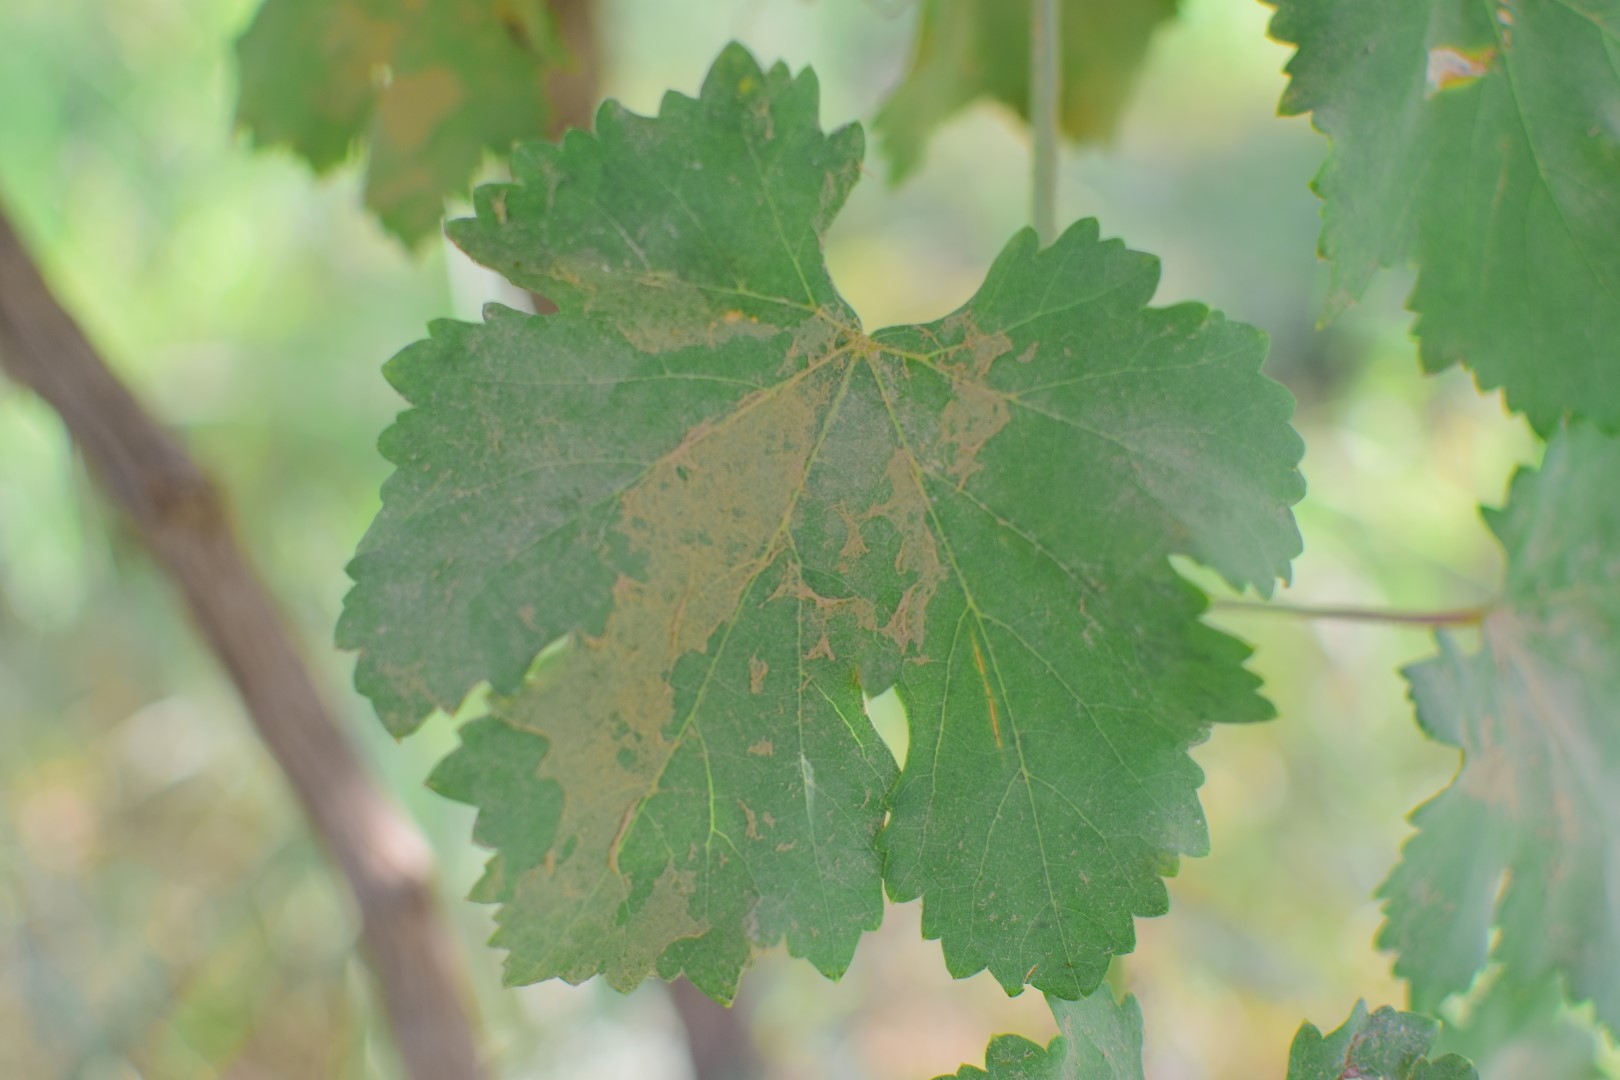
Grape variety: Deas Al-Annz